Serbian Cyrillic alphabet

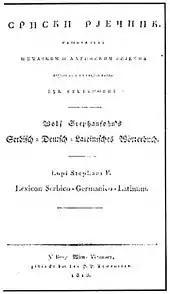
Serbian dictionary

The earliest form of the Cyrillic script was known as "ustav", a monumental script based on Greek uncial writing. It incorporated ligatures and additional letters adapted from the Glagolitic script to represent sounds not present in Greek. At this stage, there was no distinction between uppercase and lowercase letters. The literary language used was based on the Slavic dialect spoken in the region of Thessaloniki.